Frank Forde

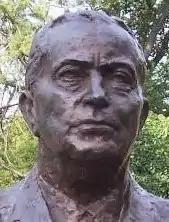
Bust of fifteenth Prime Minister of Australia Frank Forde located in the Prime Minister's Avenue in the Ballarat Botanical Gardens

In April 1945, Forde left Australia to attend the United Nations Conference on International Organization in San Francisco. Late that month, Curtin was admitted to hospital; in the absence of Forde and H. V. Evatt (the Minister for External Affairs), he designated Ben Chifley as acting prime minister. Forde did not return to Australia until 2 July, but then immediately took over from Chifley. The prime minister's health had severely declined in the meantime, although he had been able to go home to The Lodge. Curtin died in his sleep in the early hours of 5 July, at the age of 60.